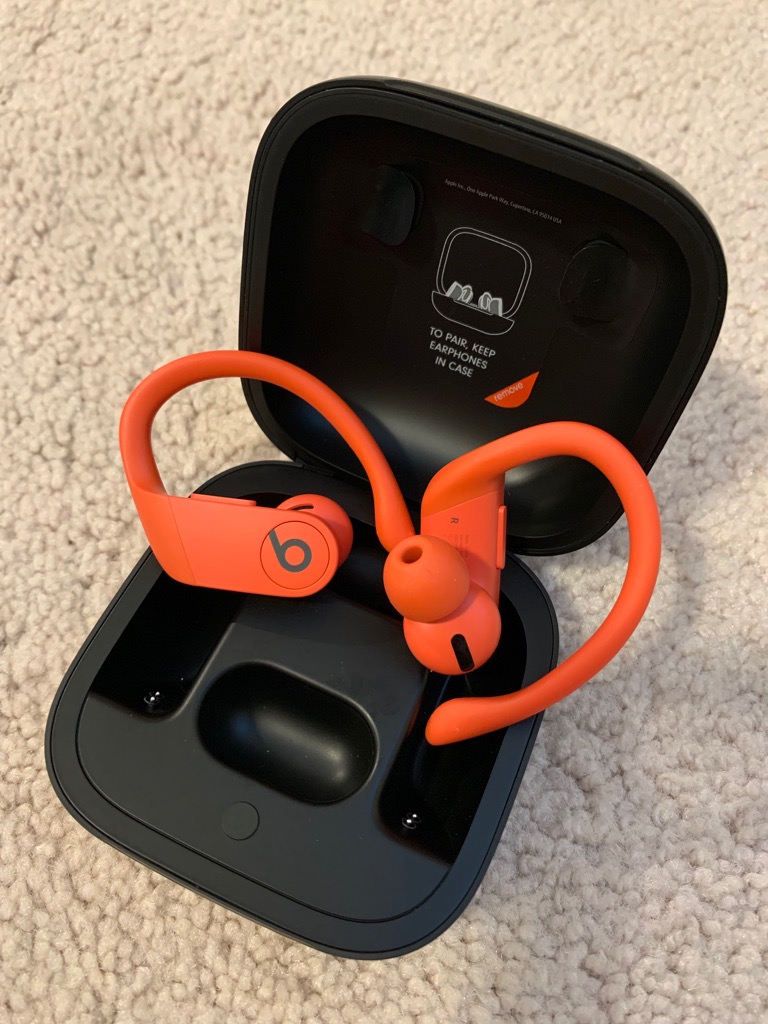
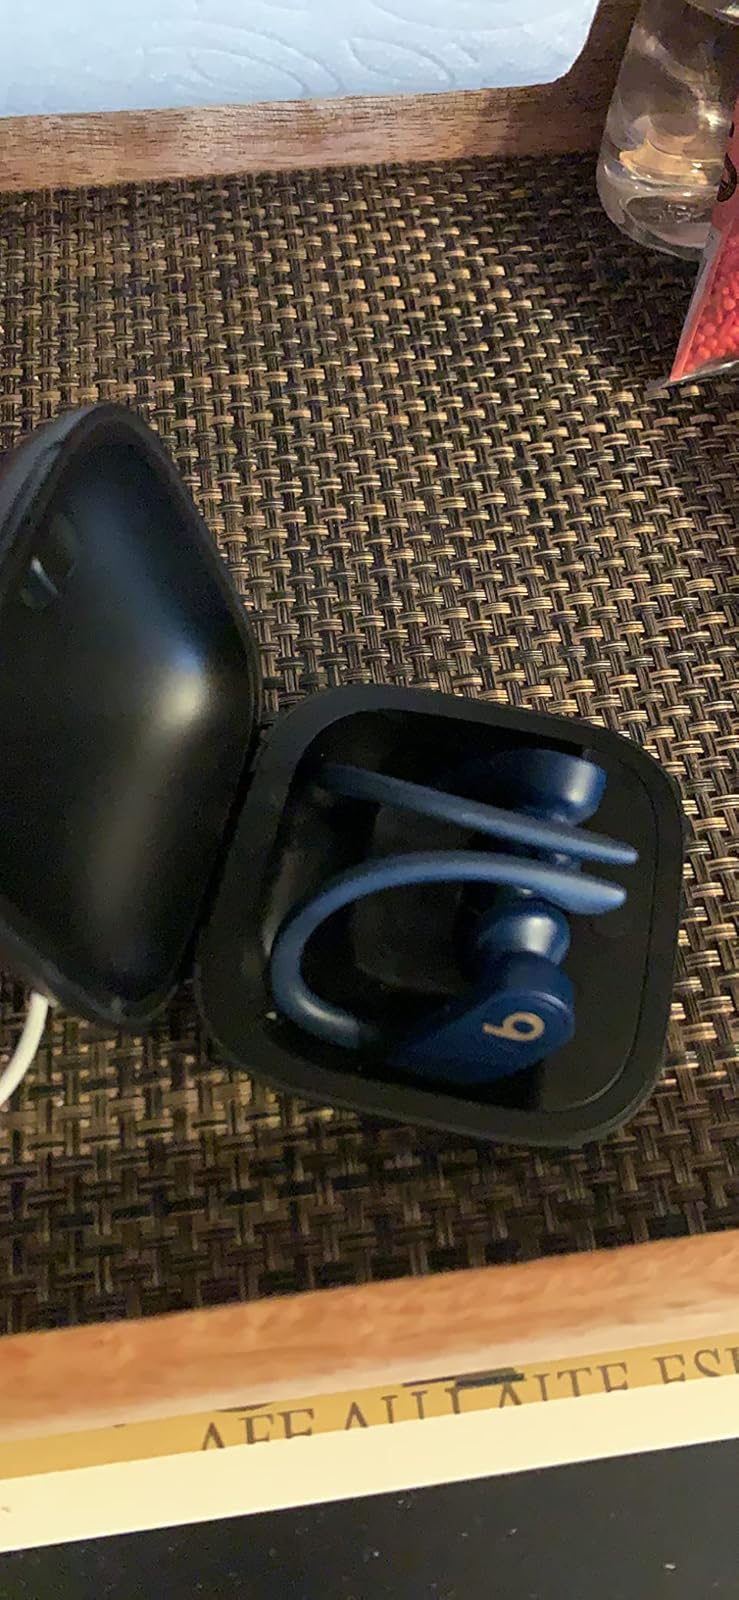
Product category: earbuds
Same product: no